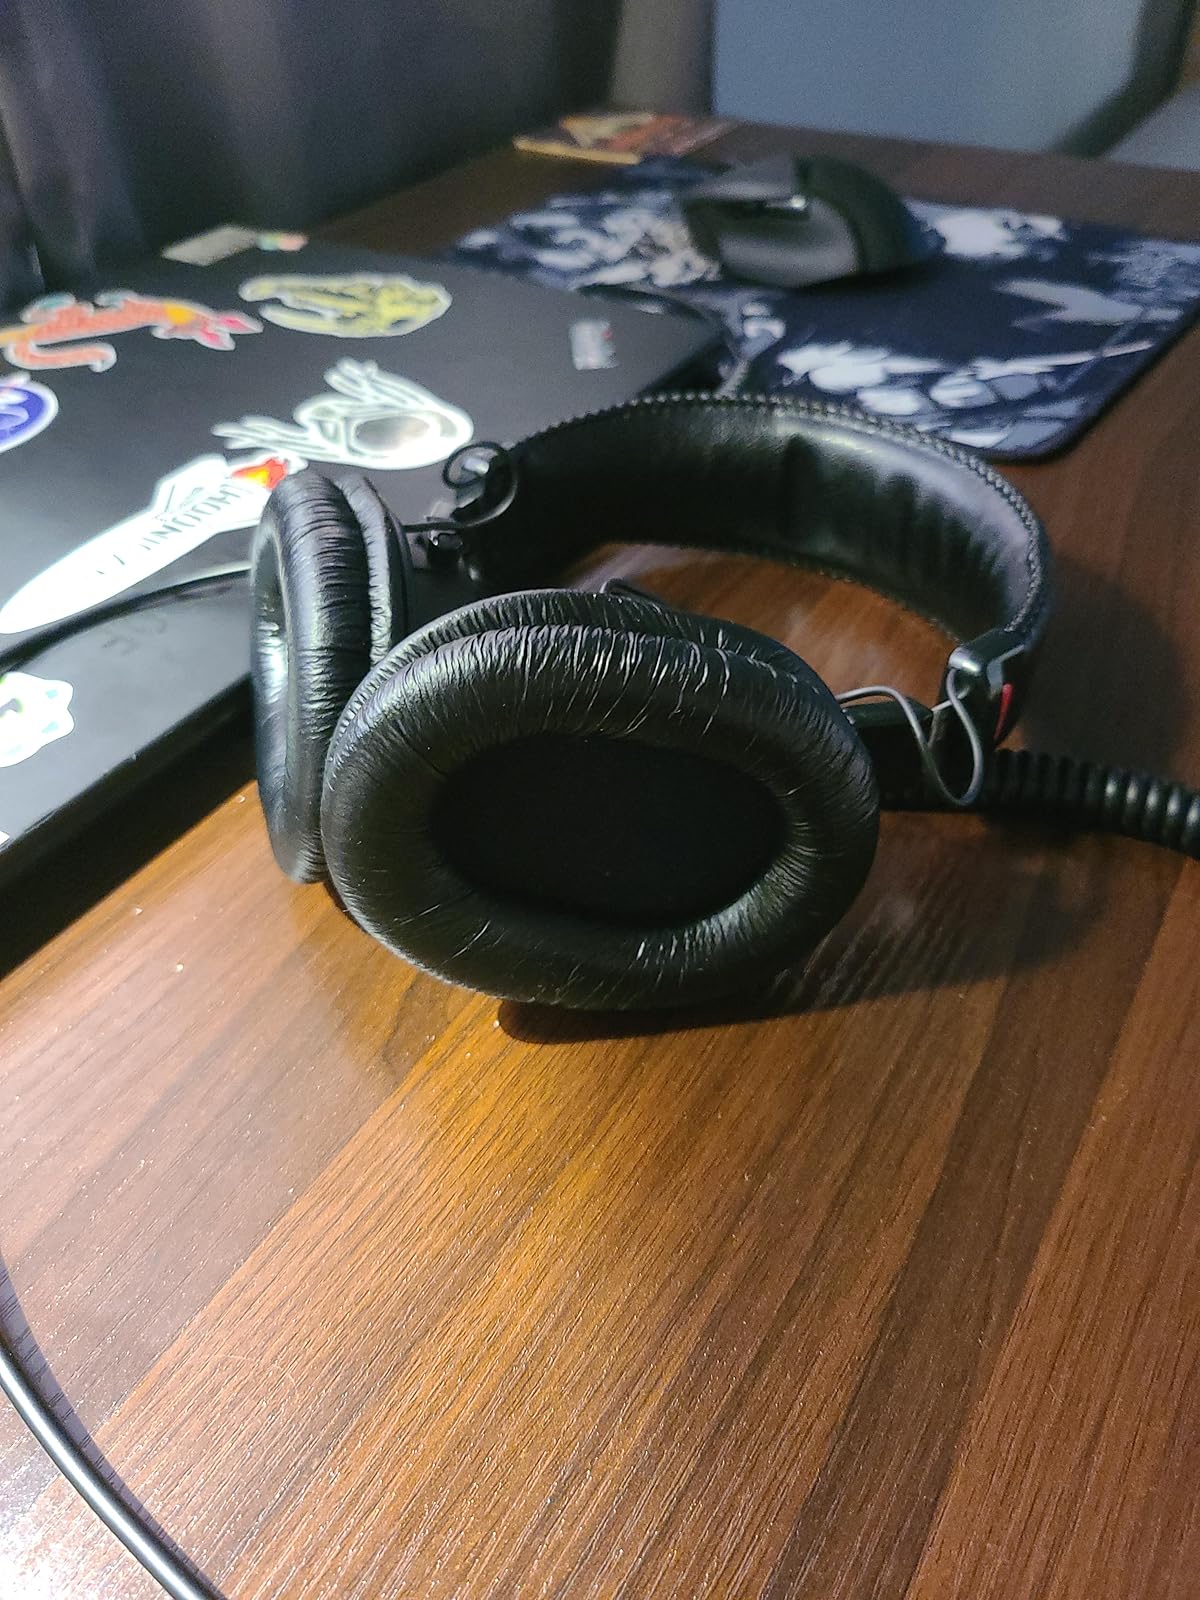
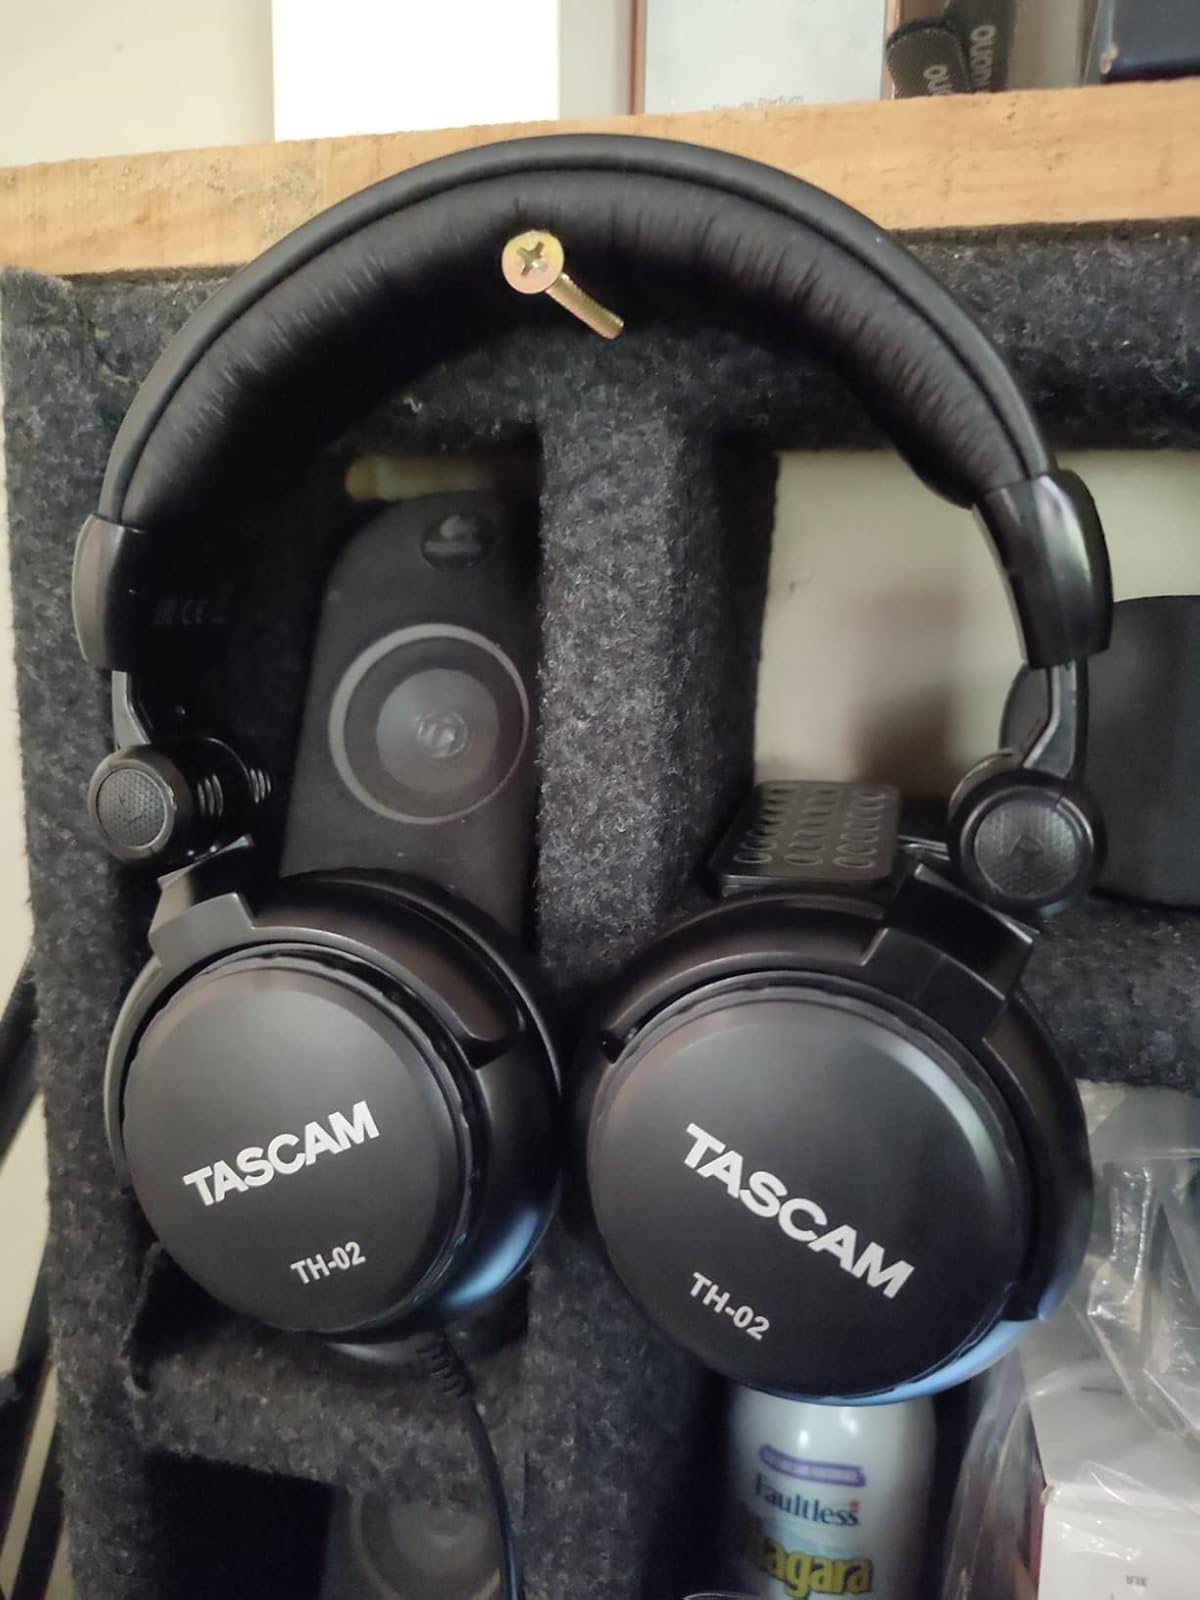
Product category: headphones
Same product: no